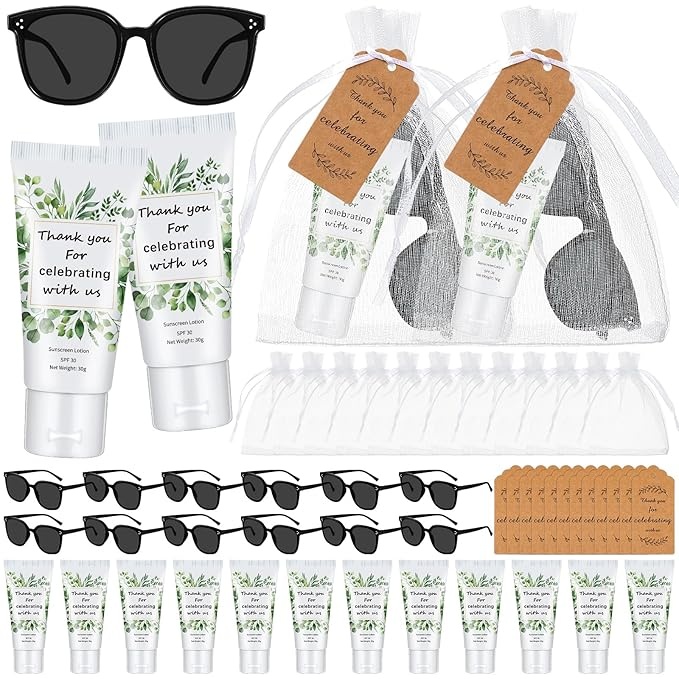
12 Sets Mini Sunscreen and
About This Complete Summer Package: this comprehensive set includes 12 mini sunscreens, 12 stylish plastic sunglasses, 12 thank you tags, and 12 organza bags; The sunglasses and mini sunscreens are practical keepsakes, while the thank you tags and organza bags add a touch of elegance to your gifts Suitable Size: measuring approximately 4.13 x 1.81 inches, the mini sunscreens are easy to carry and store; The sunglasses, measuring about 5.71 x 1.81 inches, are conveniently sized to fit most adults; The thank you tag is about 3.74 x 1.77 inches, for a personal message, and the organza bag, about 5.91 x 7.87 inches, is ample space for the entire gift set Sun Protection Essentials: with ingredients like water, glycerin, mineral oil, ethylhexyl palmitate, titanium dioxide, and sorbitan oleate, the mini sunscreens provide reliable and robust protection from harmful sun rays; These no greasy, fast absorbing sunscreens are suitable for most sun protection needs; And sunglasses can prevent the eyes from being irritated by strong sunlight Easy to Apply and Use: designed for quick application without leaving streaks, our mini sunscreens are easy to apply to skin areas, avoiding the eyes; A trusted product for swimming and sweating, our sunscreens ensure lasting protection throughout the event Versatile Celebration Must Haves: not only bridal showers and weddings, these party supplies are suitable for birthday celebrations, anniversaries, wedding gift stuffing, bridesmaid gifts, baby shower and more; With a beautiful design and practical use, these favors will fit your guests regardless of the occasion Overview Item Weight : 0.8 Kilograms Number of Items : 12 Unit Count : 12.00 Count Skin Type : Normal Item dimensions L x W x H : 3.74 x 1.57 x 0.98 inches
Brand: Dansib
Category: Health & Beauty > Personal Care > Cosmetics > Skin Care > Sunscreen